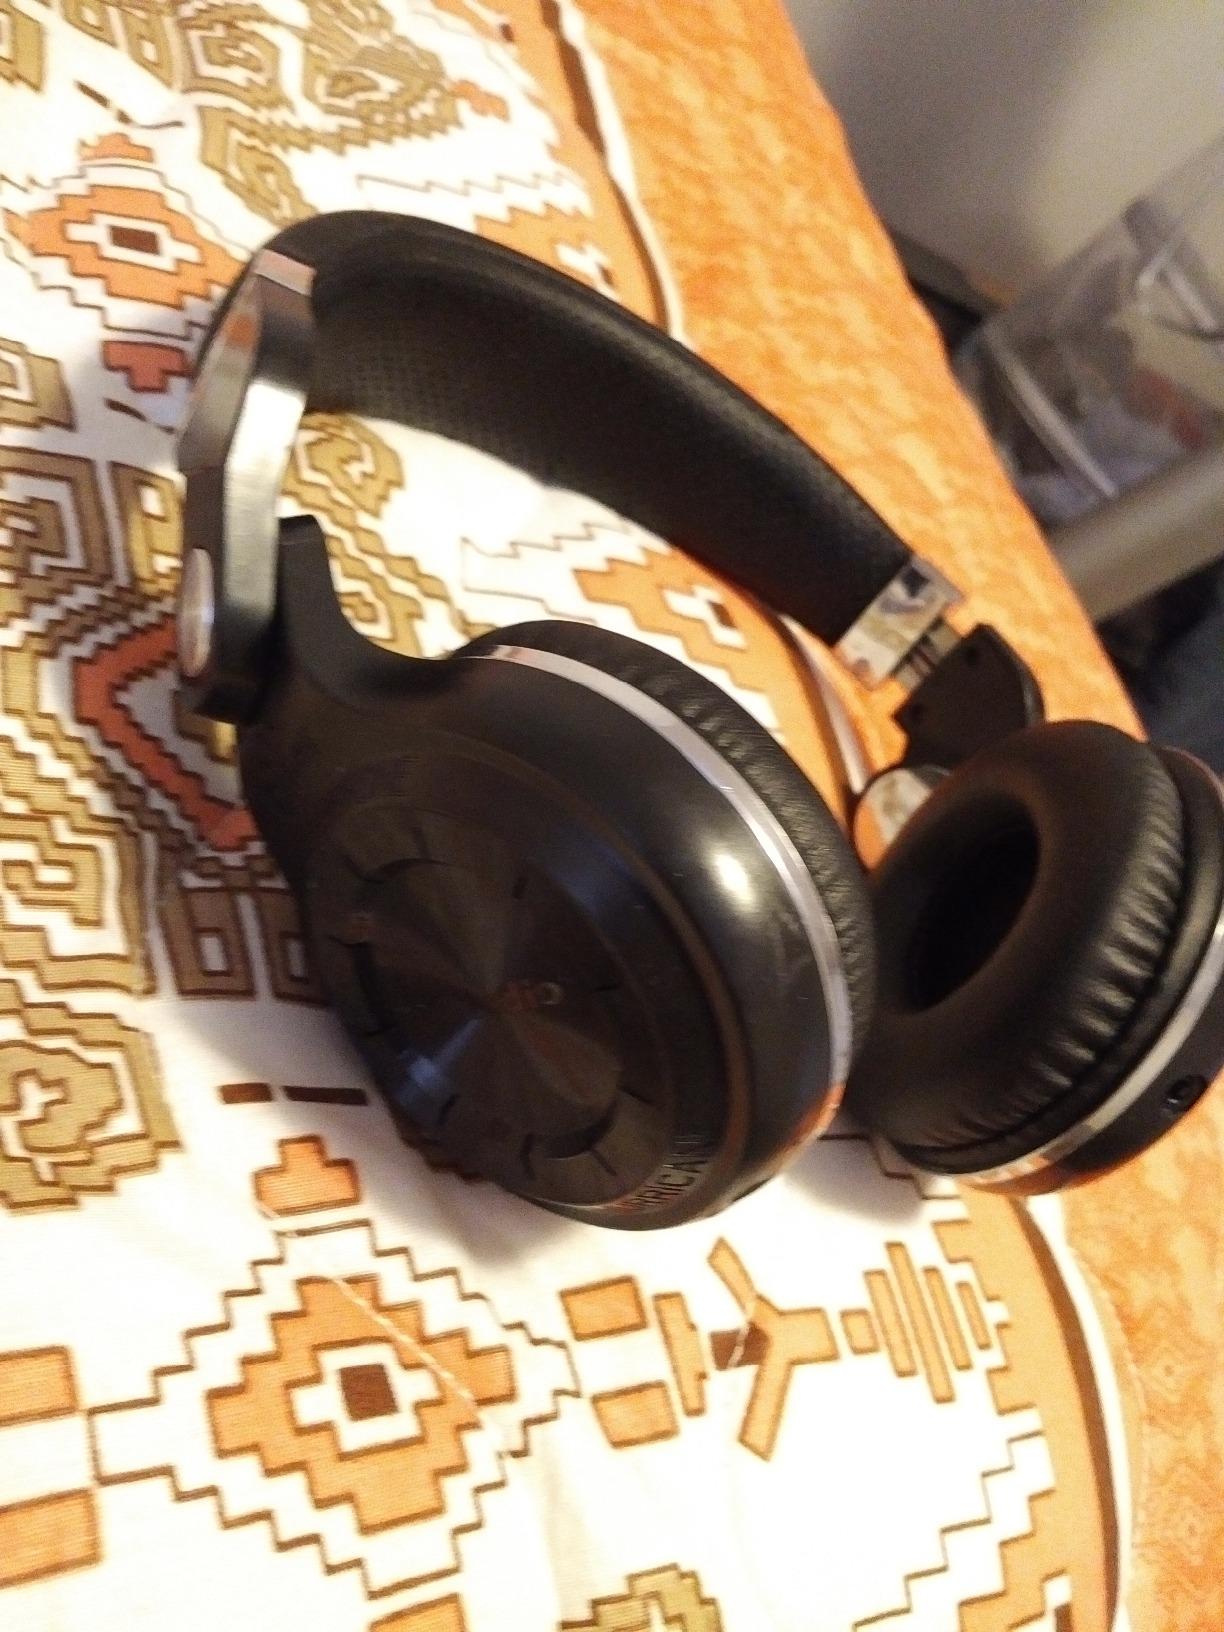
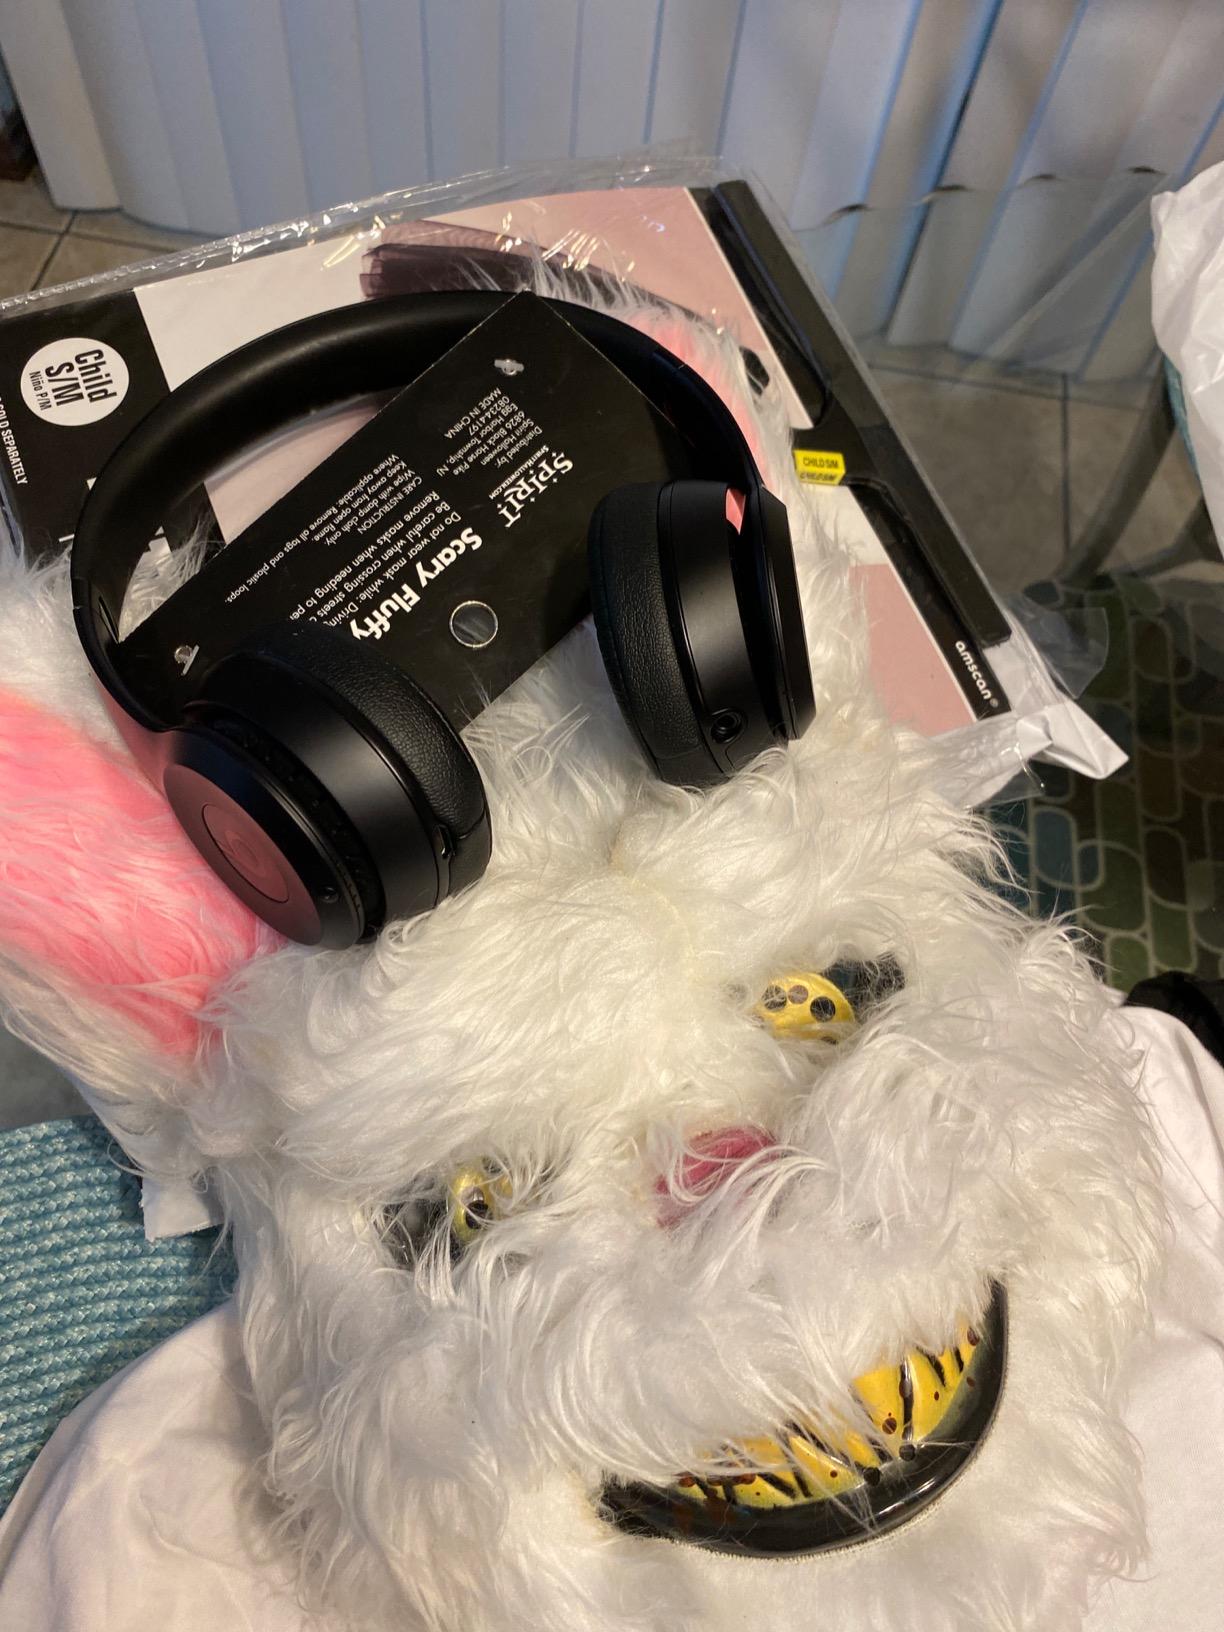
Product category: headphones
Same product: no